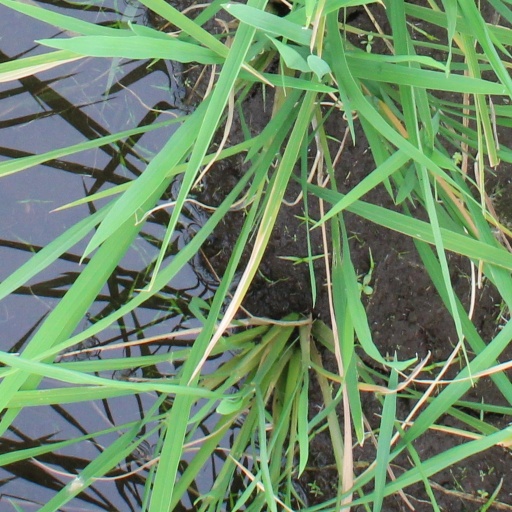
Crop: rice